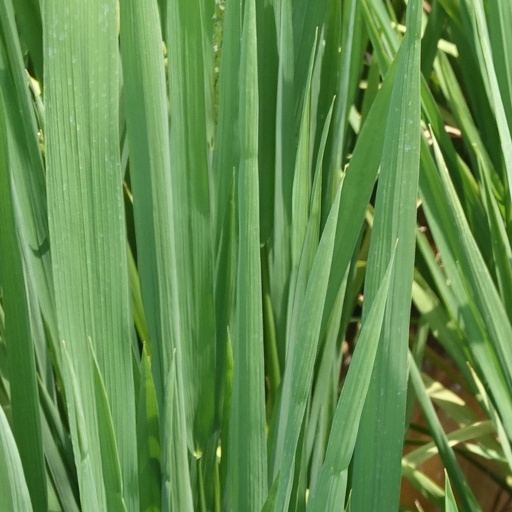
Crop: rice